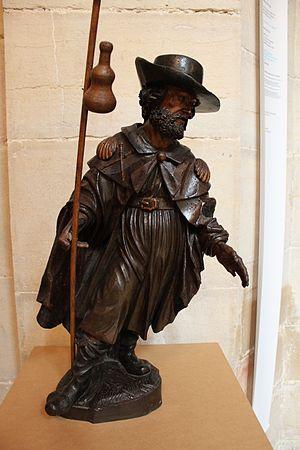
Jacques de Zébédée (Saint Jacques de Majeur), Musée d'art sacré de Dijon, Dijon, Côte-d'Or, Bourgogne, FRANCE
Jacques de Zébédée ou Jacques le Majeur ou saint Jacques est un juif de Galilée et l'un des Douze Apôtres de Jésus-Christ. Nommé « Jacques, fils de Zébédée » dans le Nouveau Testament, il est le frère de l'apôtre Jean. Tous deux sont des pêcheurs du lac de Tibériade.